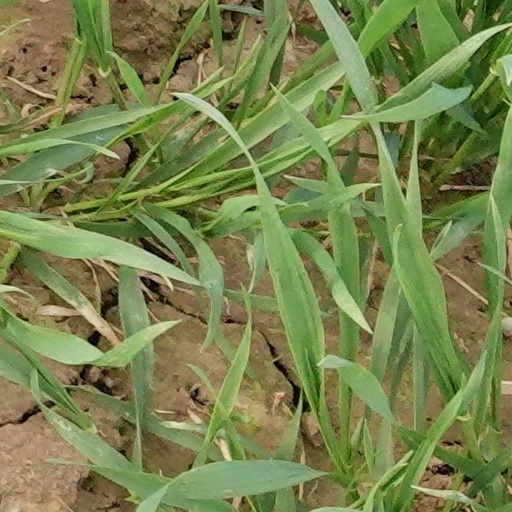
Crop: wheat